Toronto Pearson International Airport

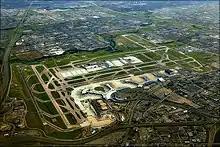
Aerial view of the airport in 2007 after permanent closure of Terminal 2. Two of the airport's three east–west runways are visible in the left foreground, whereas its north–south runways are visible in the centre.

Toronto Pearson has five runways, three of which are aligned in the east–west direction, and two in the north–south direction. A large network of taxiways, collectively measuring over in length, provides access between the runways and the passenger terminals, air cargo areas, and airline hangar areas.